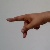
The image shows a hand gesture representing the letter 'P' in Indian Sign Language.